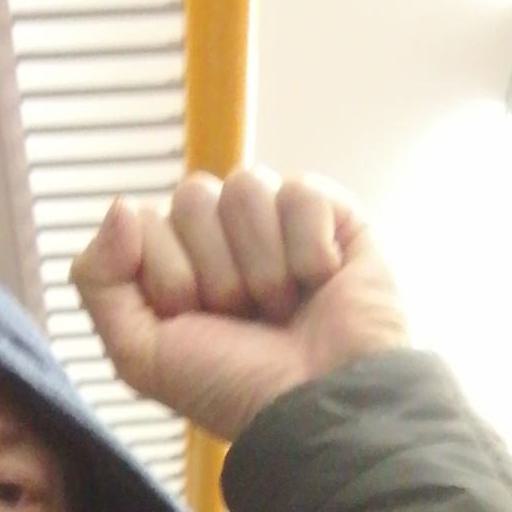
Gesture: fist